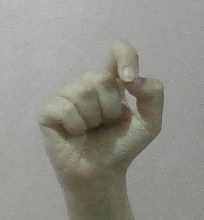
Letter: fa